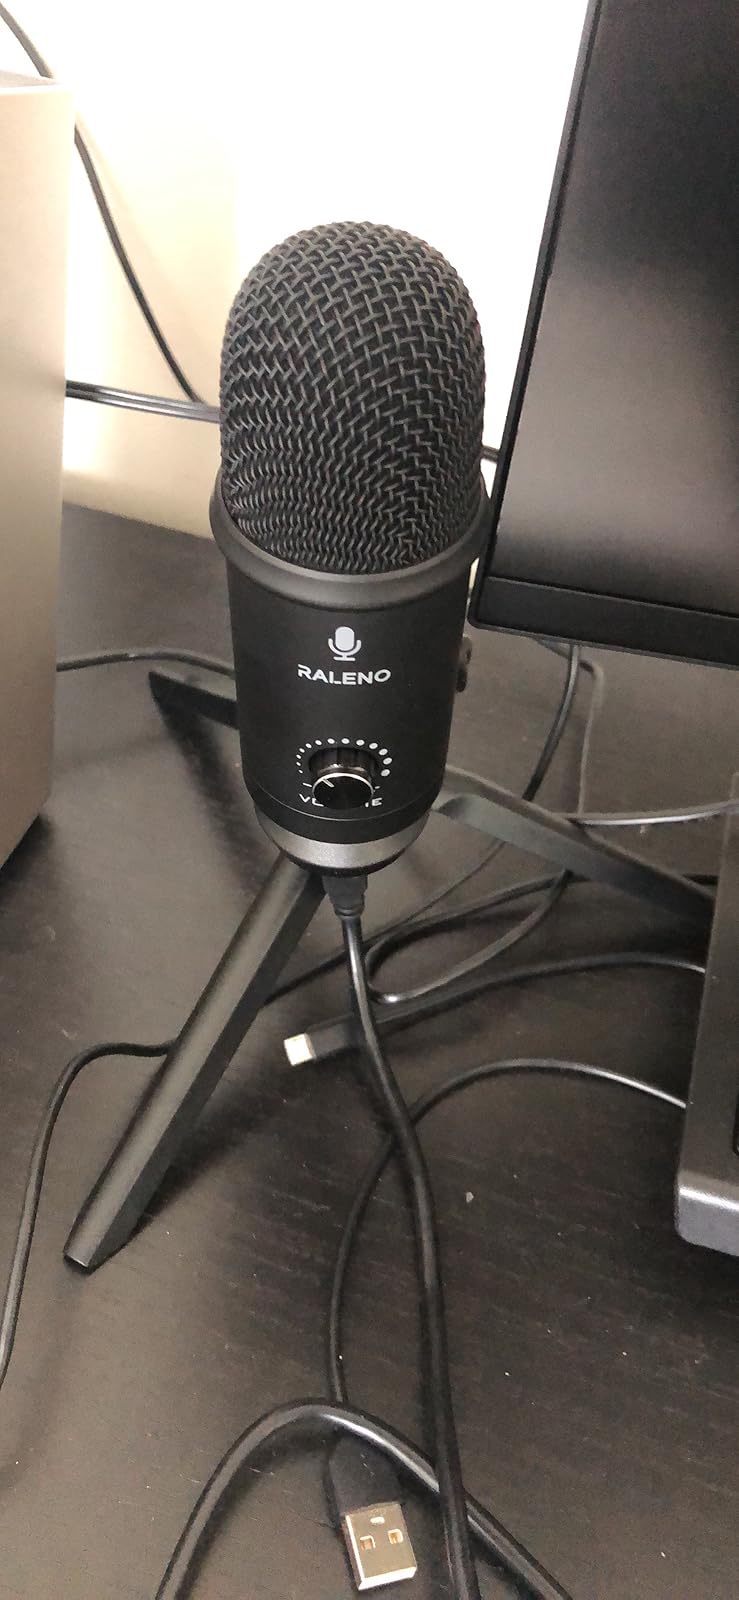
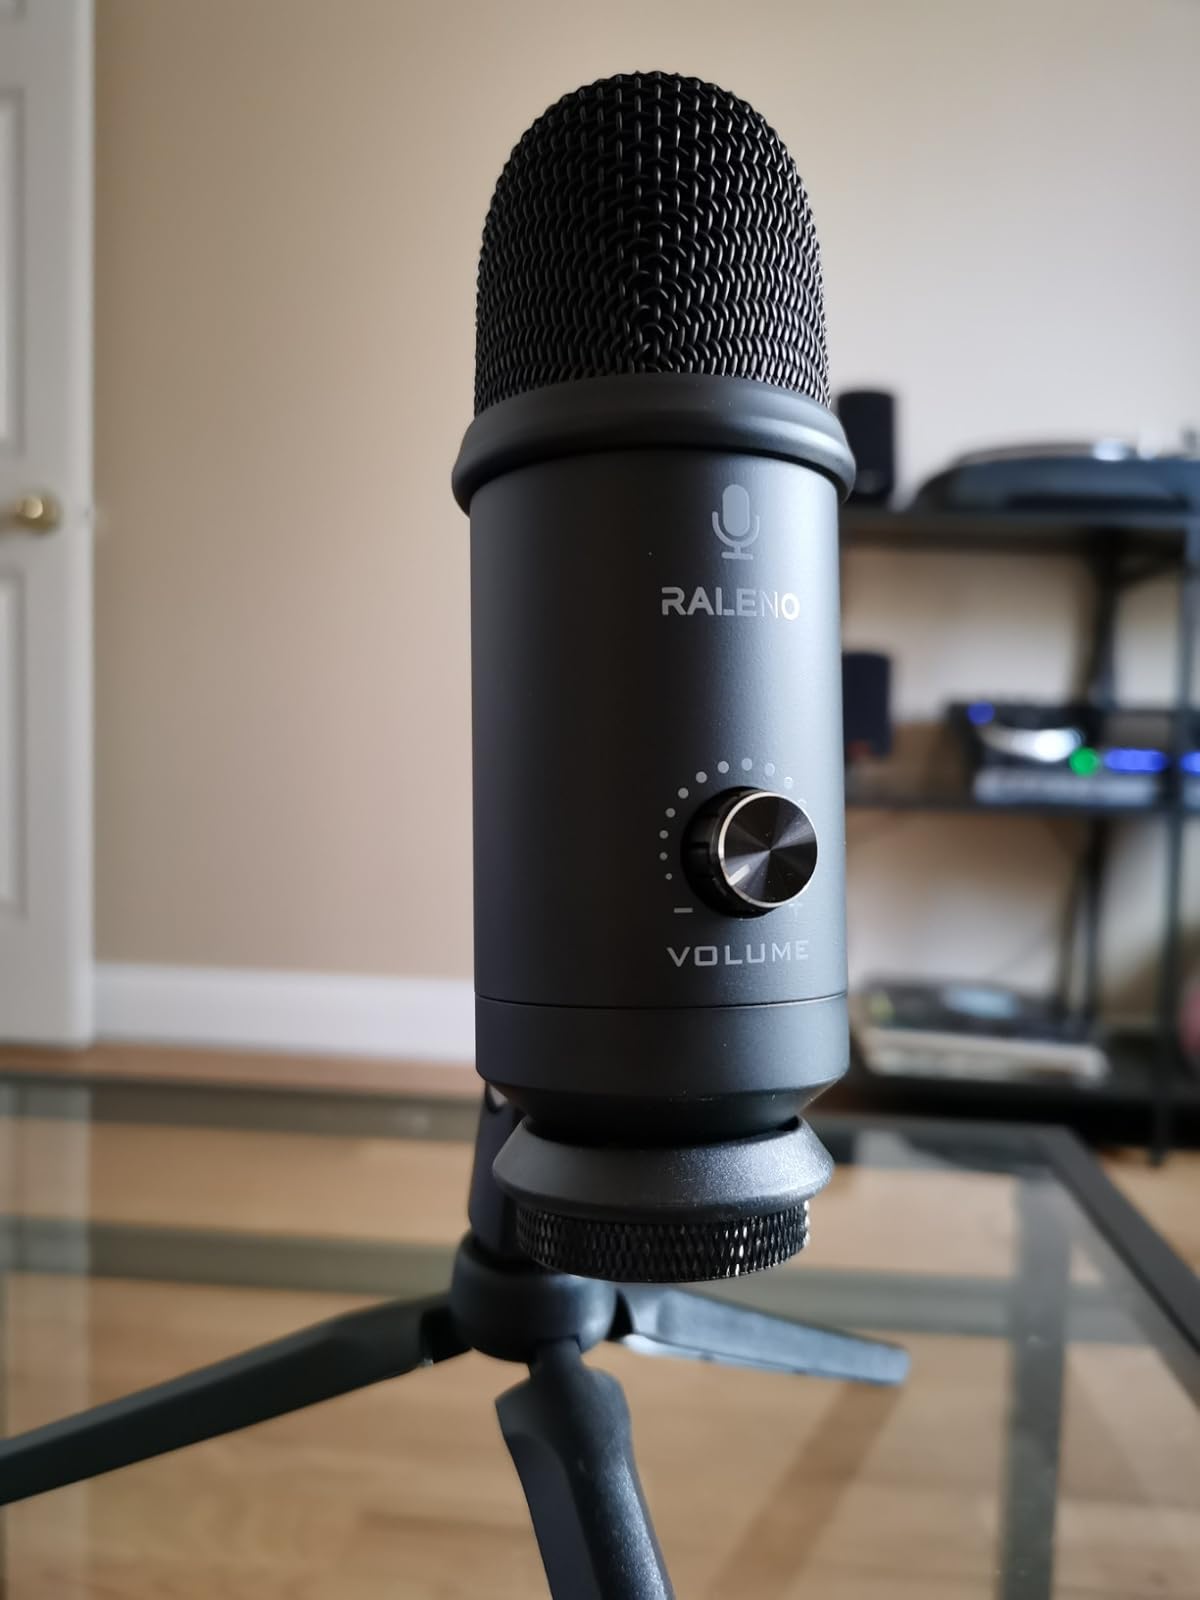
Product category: microphone
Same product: yes